History of chocolate

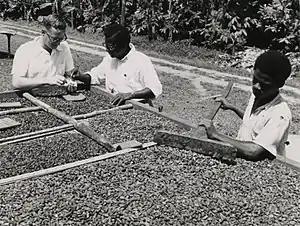
A black and white photo of three men, two Black and one white, inspecting and raking trays of beans

The exact date when chocolate was brought to Spain is unknown, and there is no evidence Cortés was responsible for its introduction. According to the earliest documented evidence, it was introduced to the Spanish court in 1544 by Qʼeqchiʼ Mayan nobles brought to Spain by Dominican friars, but it was not until 1585 that the first official shipment of cacao to Europe was recorded. Through the 16th century, the Spanish were interested in the medicinal qualities of Mesoamerican plants. Writers such as Bernal Díaz and Francisco Hernández, the royal physician to Philip II of Spain, claimed that chocolate was an aphrodisiac, and Hernández reported to Spain a range of conditions he believed chocolate and its additives could treat. As a result, Spain during this period viewed chocolate primarily as a medicinal substance. By the mid-16th century, chocolate was being manufactured and sold in large quantities. By the 17th century, Madrid had stored around 700,000 pounds of cacao.